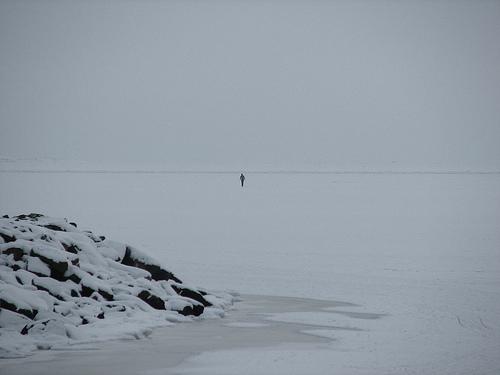
Weather: snow or frosty